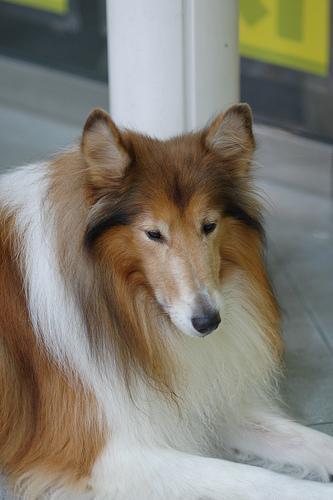
collie